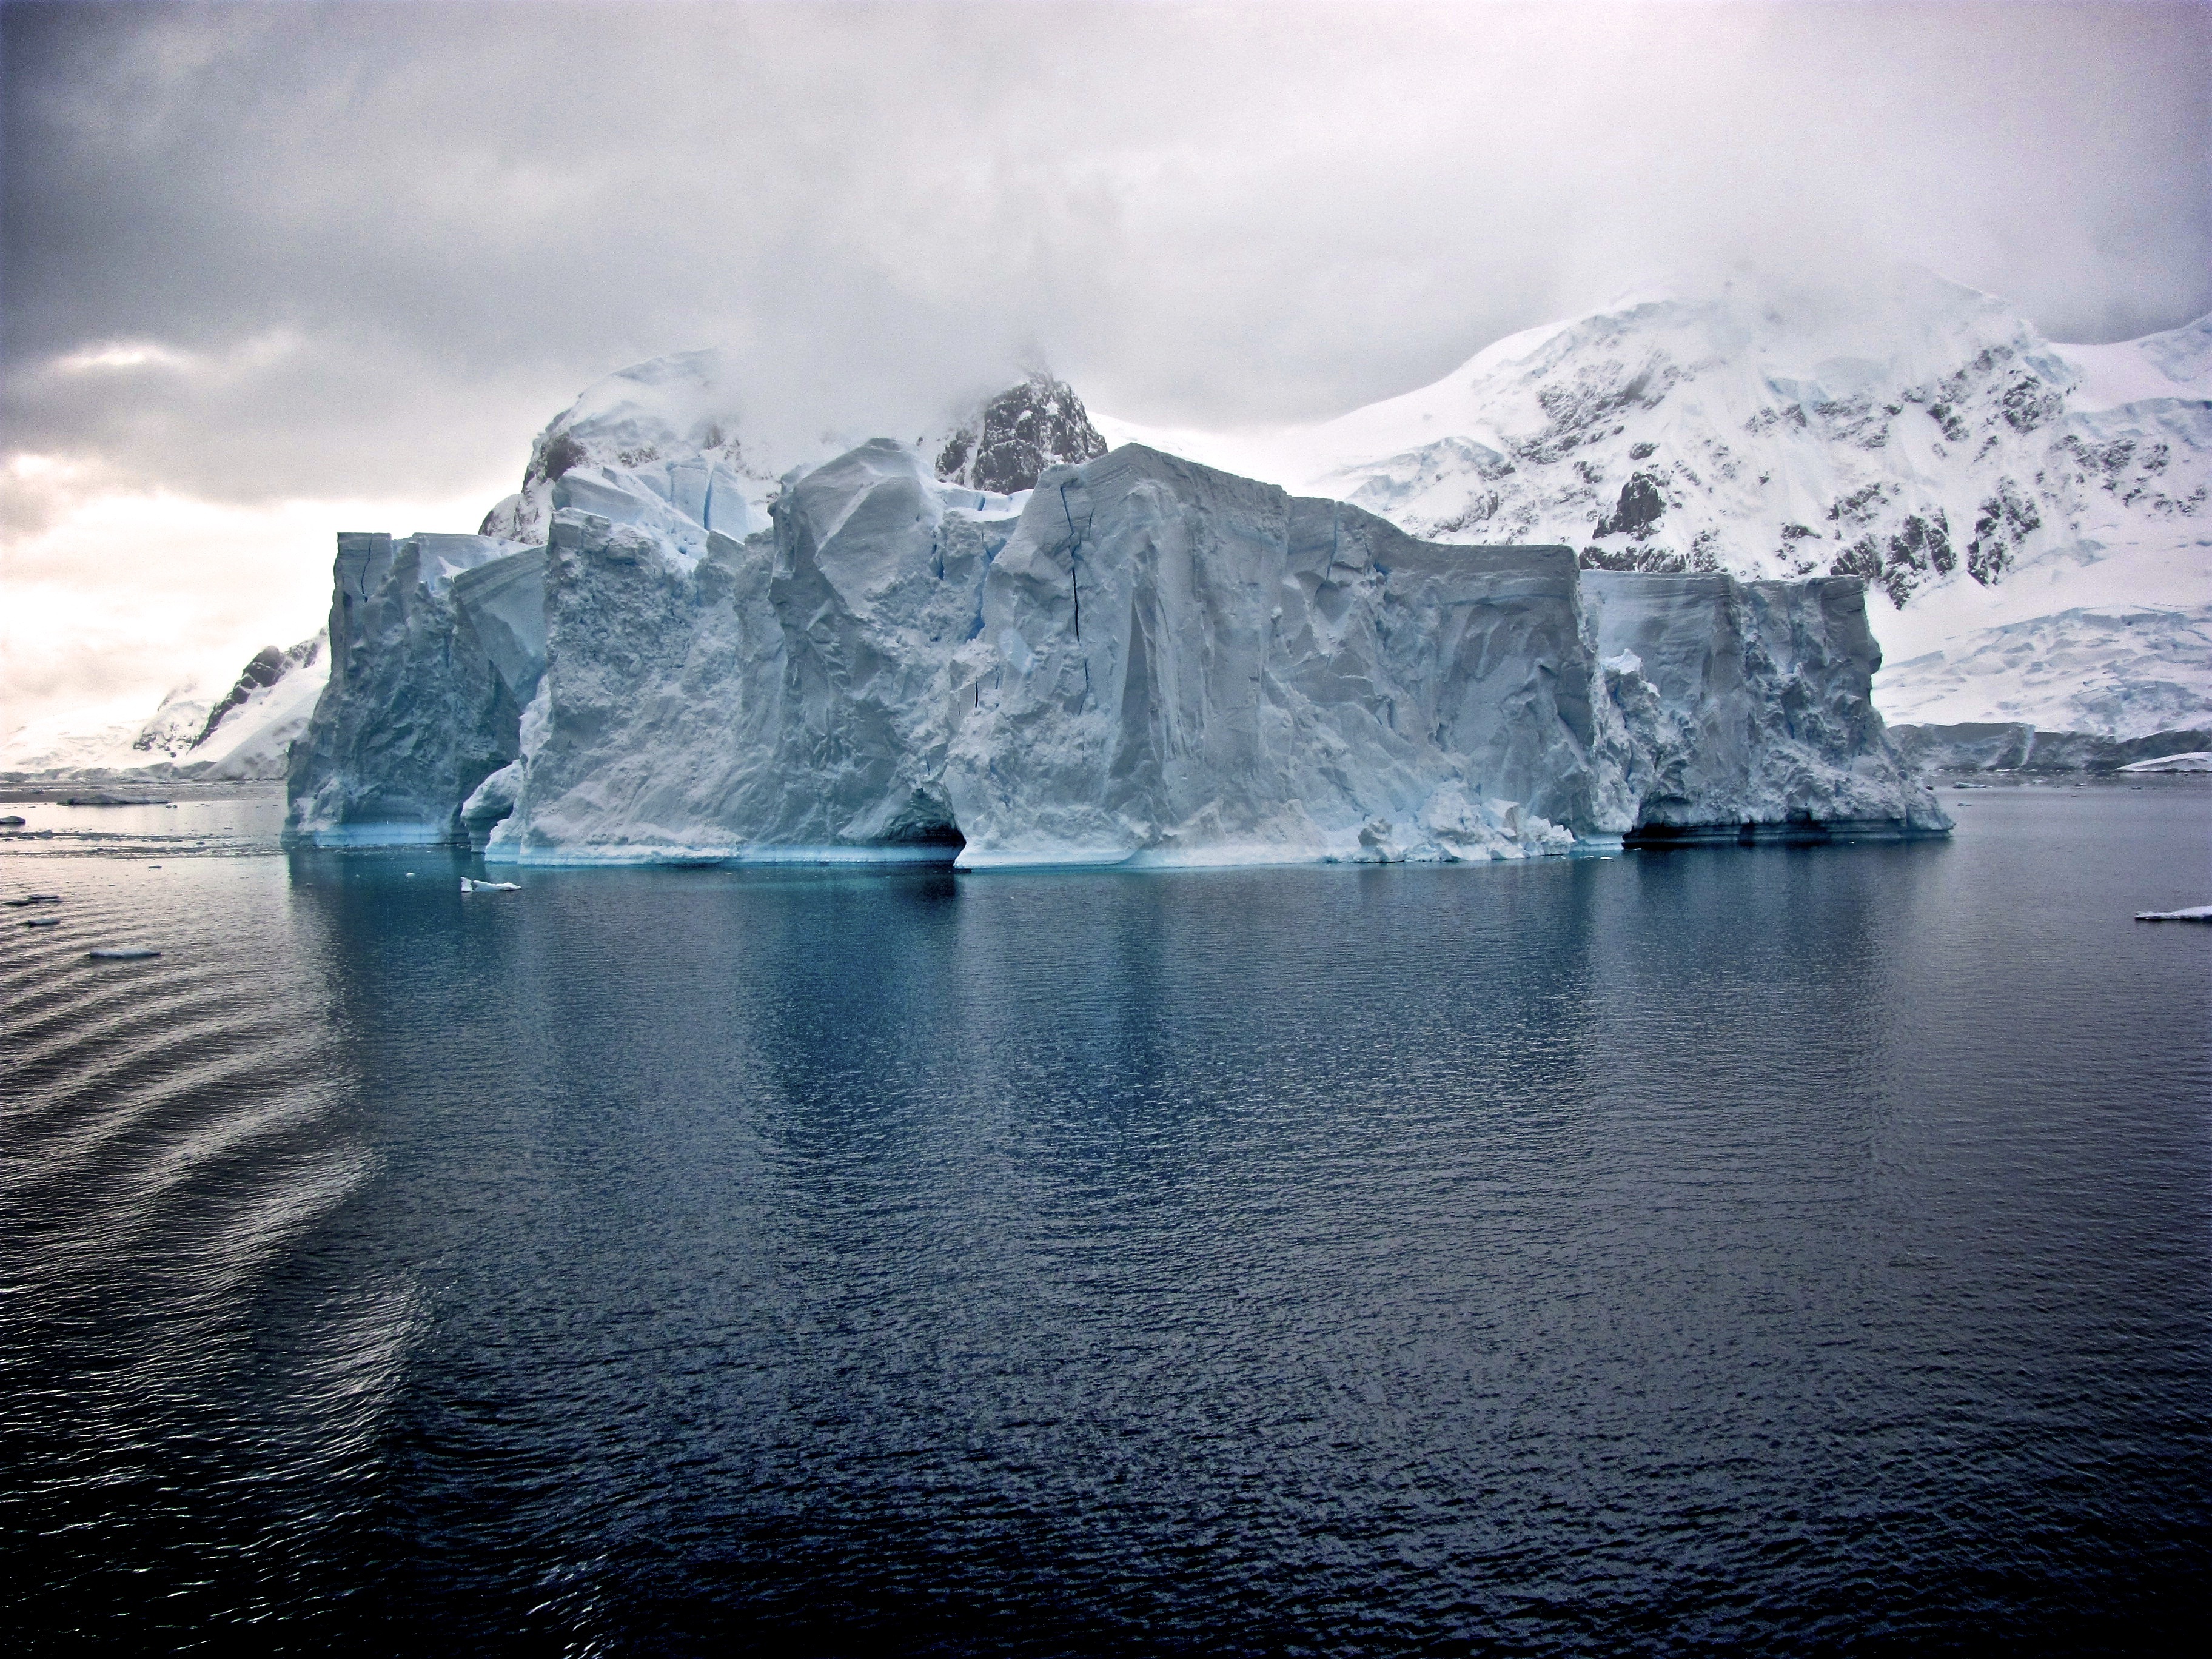
sea, water, ocean, mountain, cold, ice, reflection, glacier, fjord, arctic, terrain, iceberg, landform, arctic ocean, geographical feature, atmospheric phenomenon, glacial landform, sea ice